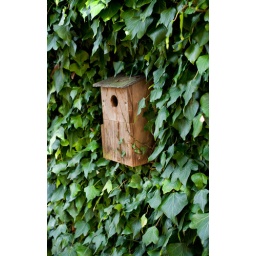
This bird box attracted wasps for a while...but it does look good surrounded by ivy!